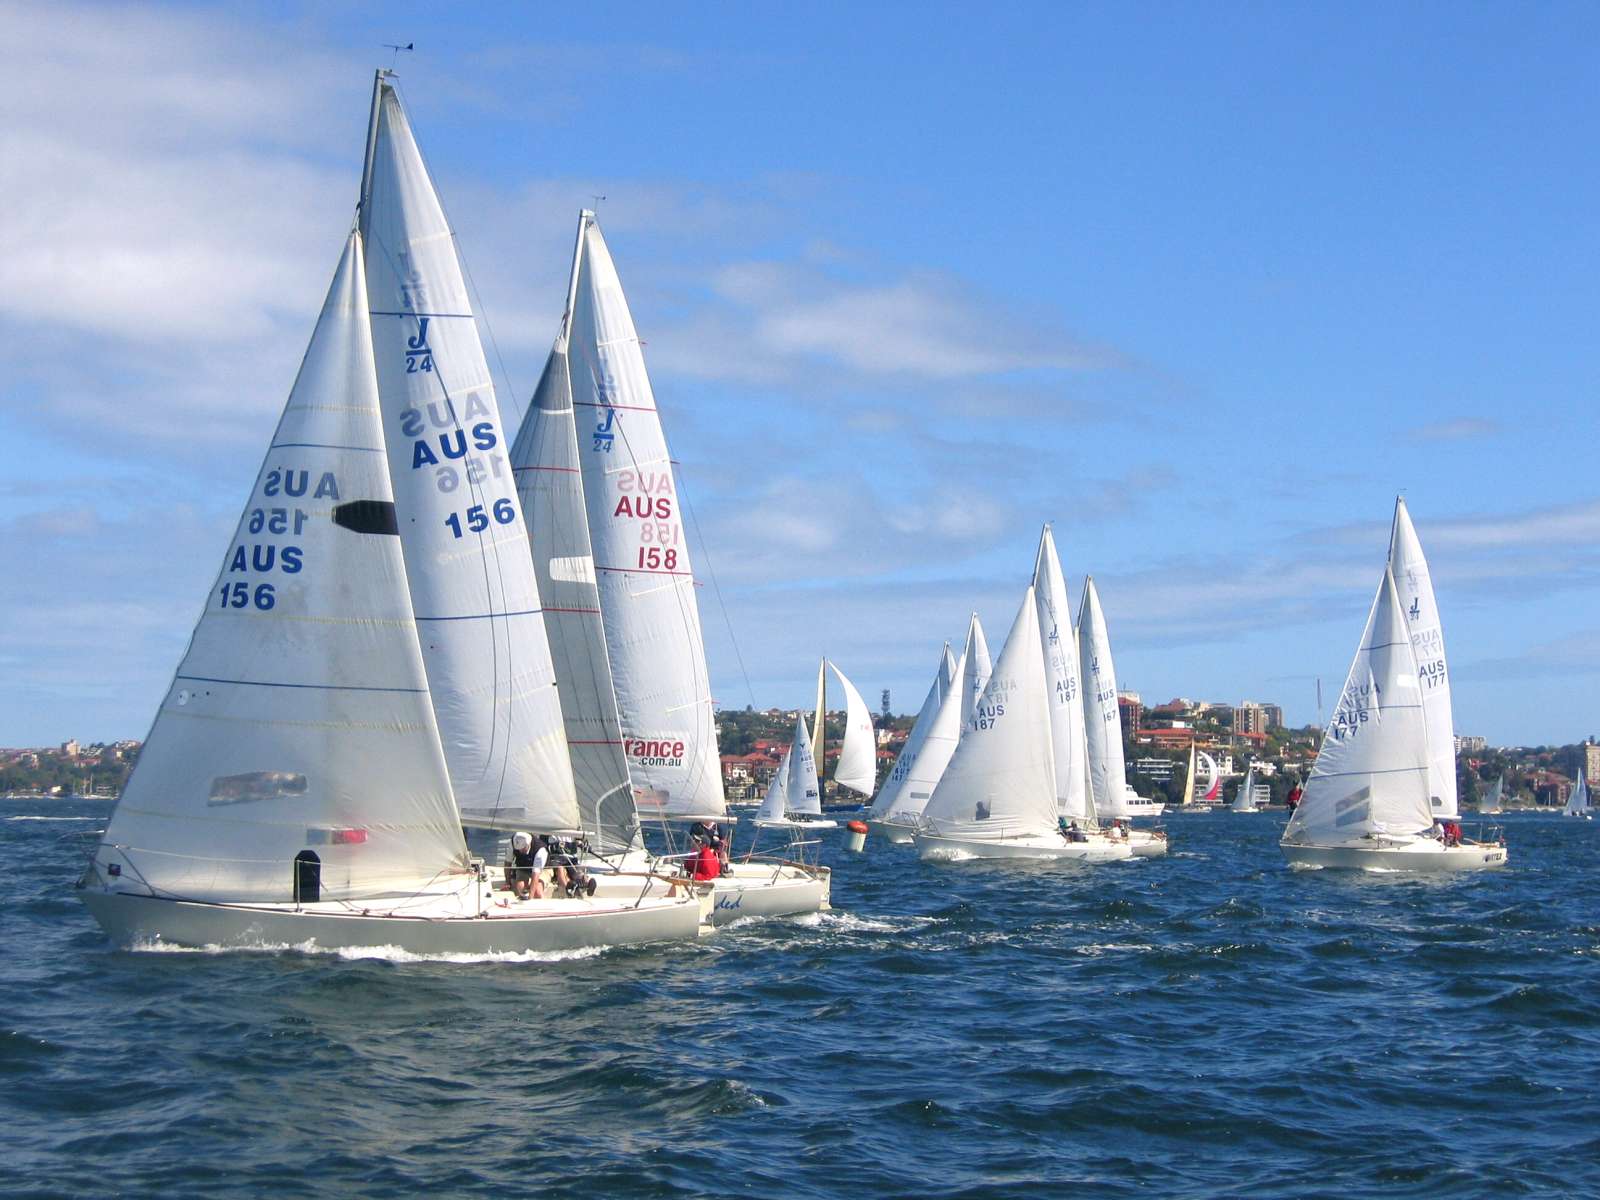
Vehicle type: Ships